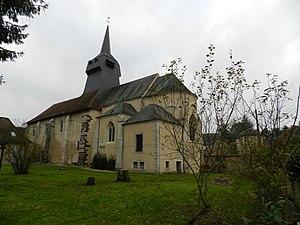
Notre église, inscrite à l'inventaire des monuments historiques.
Concressault [kɔkʁøso], [kɔkso], est une commune française située dans le département du Cher en région Centre-Val de Loire.
Cet article recense les monuments historiques du Cher, en France.